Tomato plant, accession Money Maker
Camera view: horizontal (90 deg, fisheye); turntable rotation: 0 degrees
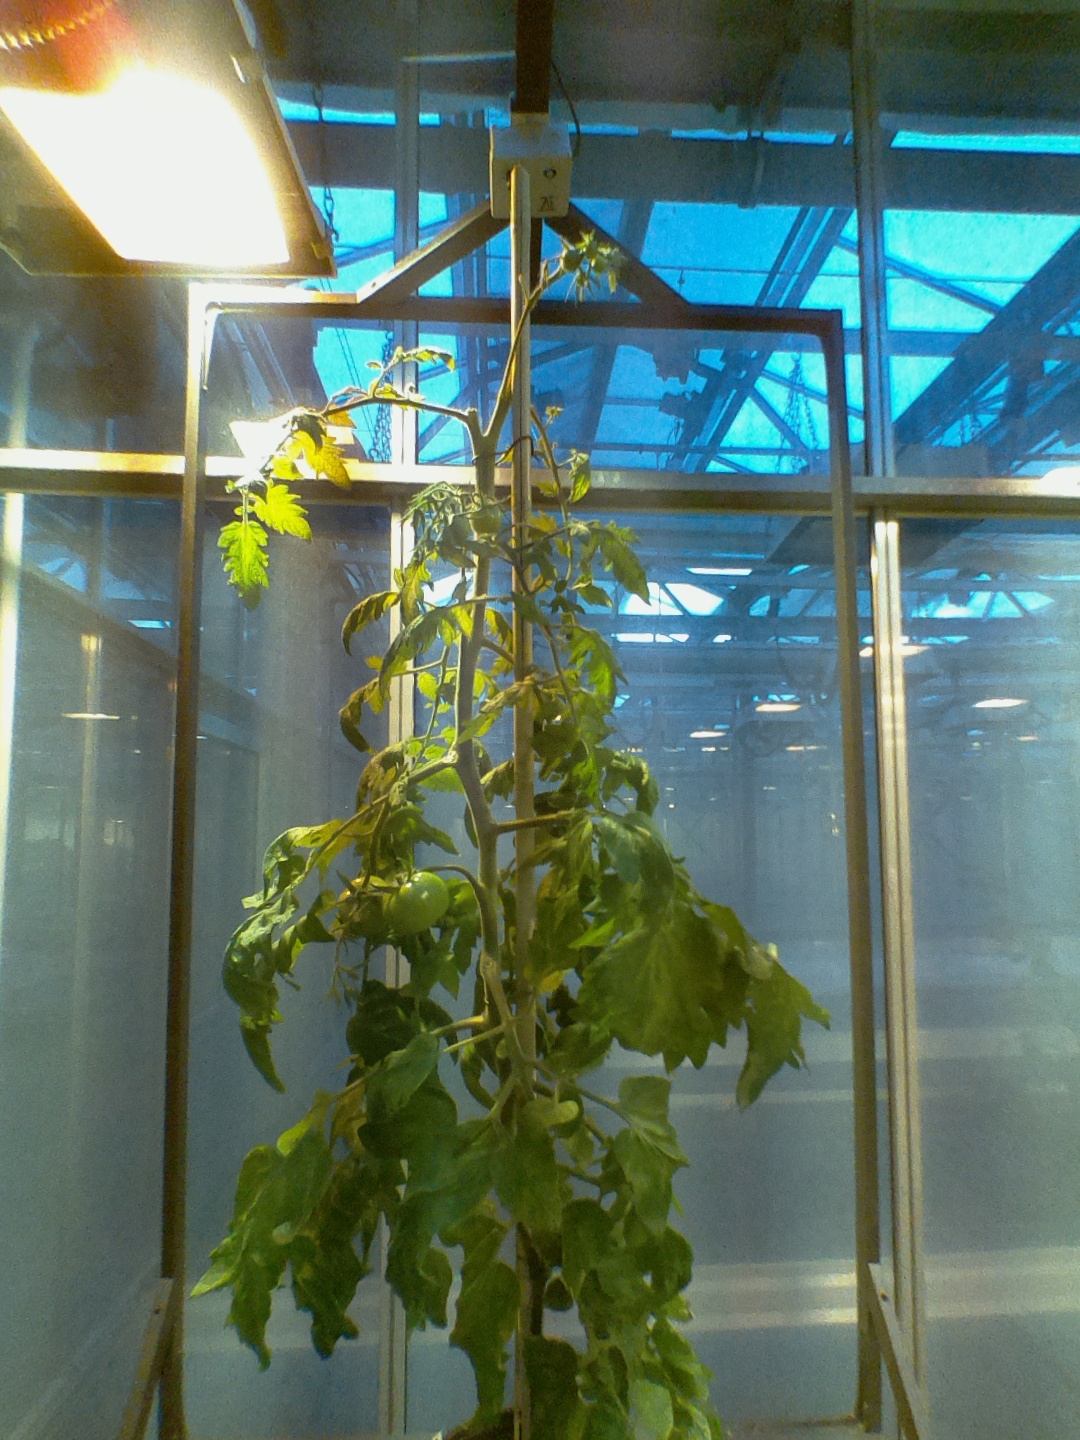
BBCH growth stage 77: 70%-80% of final fruit size